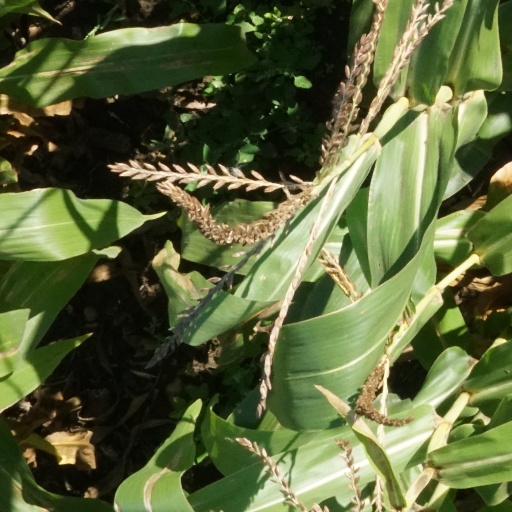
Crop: maize; corn